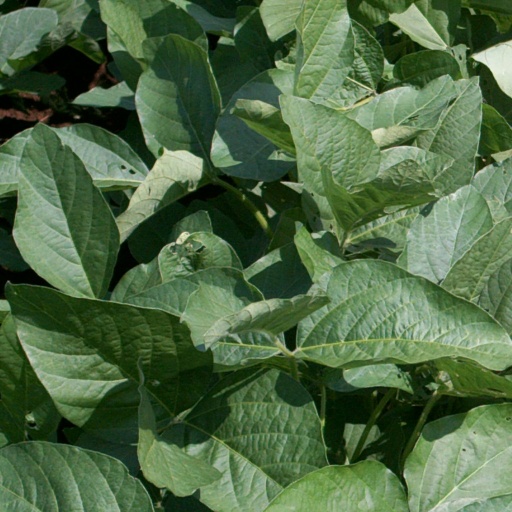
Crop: soybean